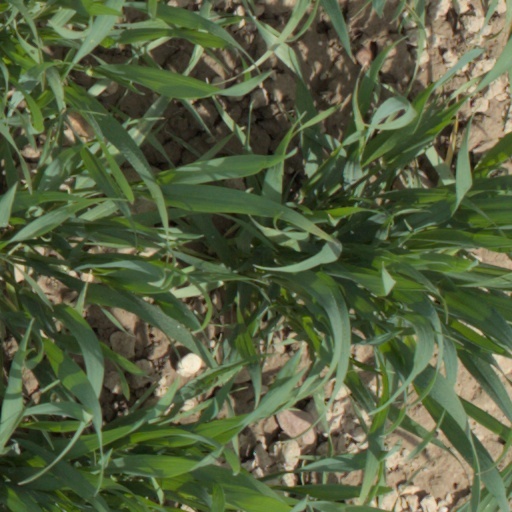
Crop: wheat